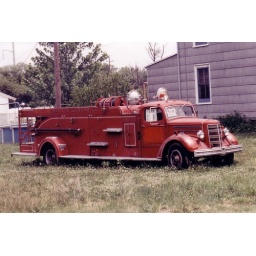
This Mack Quad fire truck (origin unknown) was photographed in a field in Glenolden, Pennsylvania in 1984.